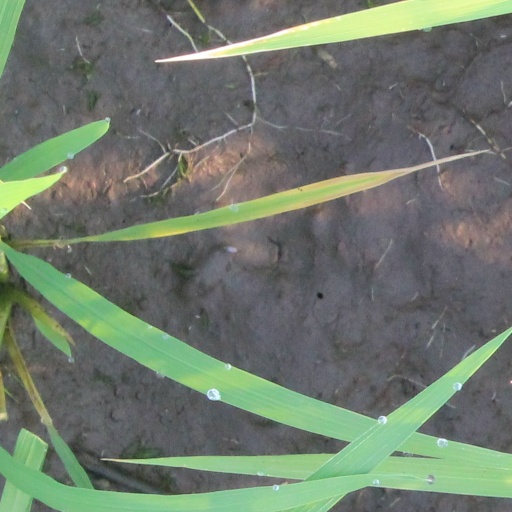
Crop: rice